Blok (avant-garde group)

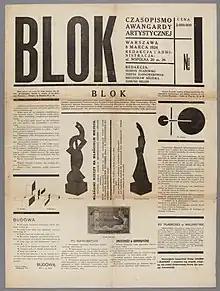
Cover of "Blok" (Issue 1, 1924) which was designed by Henryk Stażewski

Blok of Cubists, Suprematists, and Constructivists Blok ( was a Polish avant-garde artist collective active in the years 1924–1926 and founded by Władysław Strzemiński, Katarzyna Kobro, Henryk Berlewi, Henryk Stażewski and Mieczysław Szczuka, amongst others. Blok was a precursor to Praesens (1926–1930) and a.r. group (1929–1936), and all three collectives played a critical role in the development of Polish Constructivism.